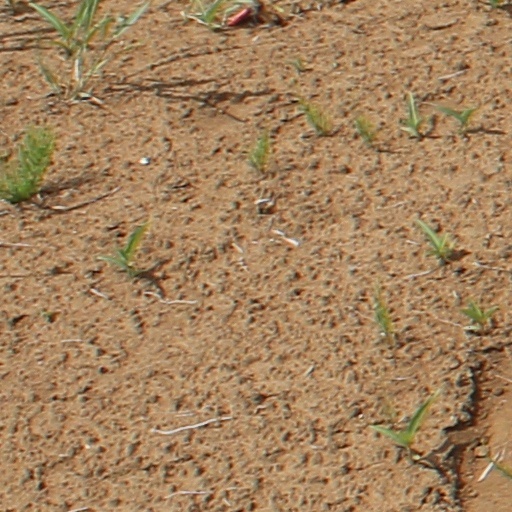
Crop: wheat